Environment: real
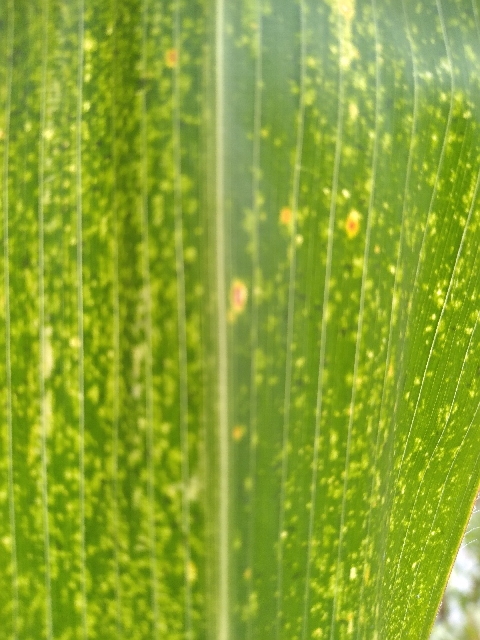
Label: lethal_necrosis